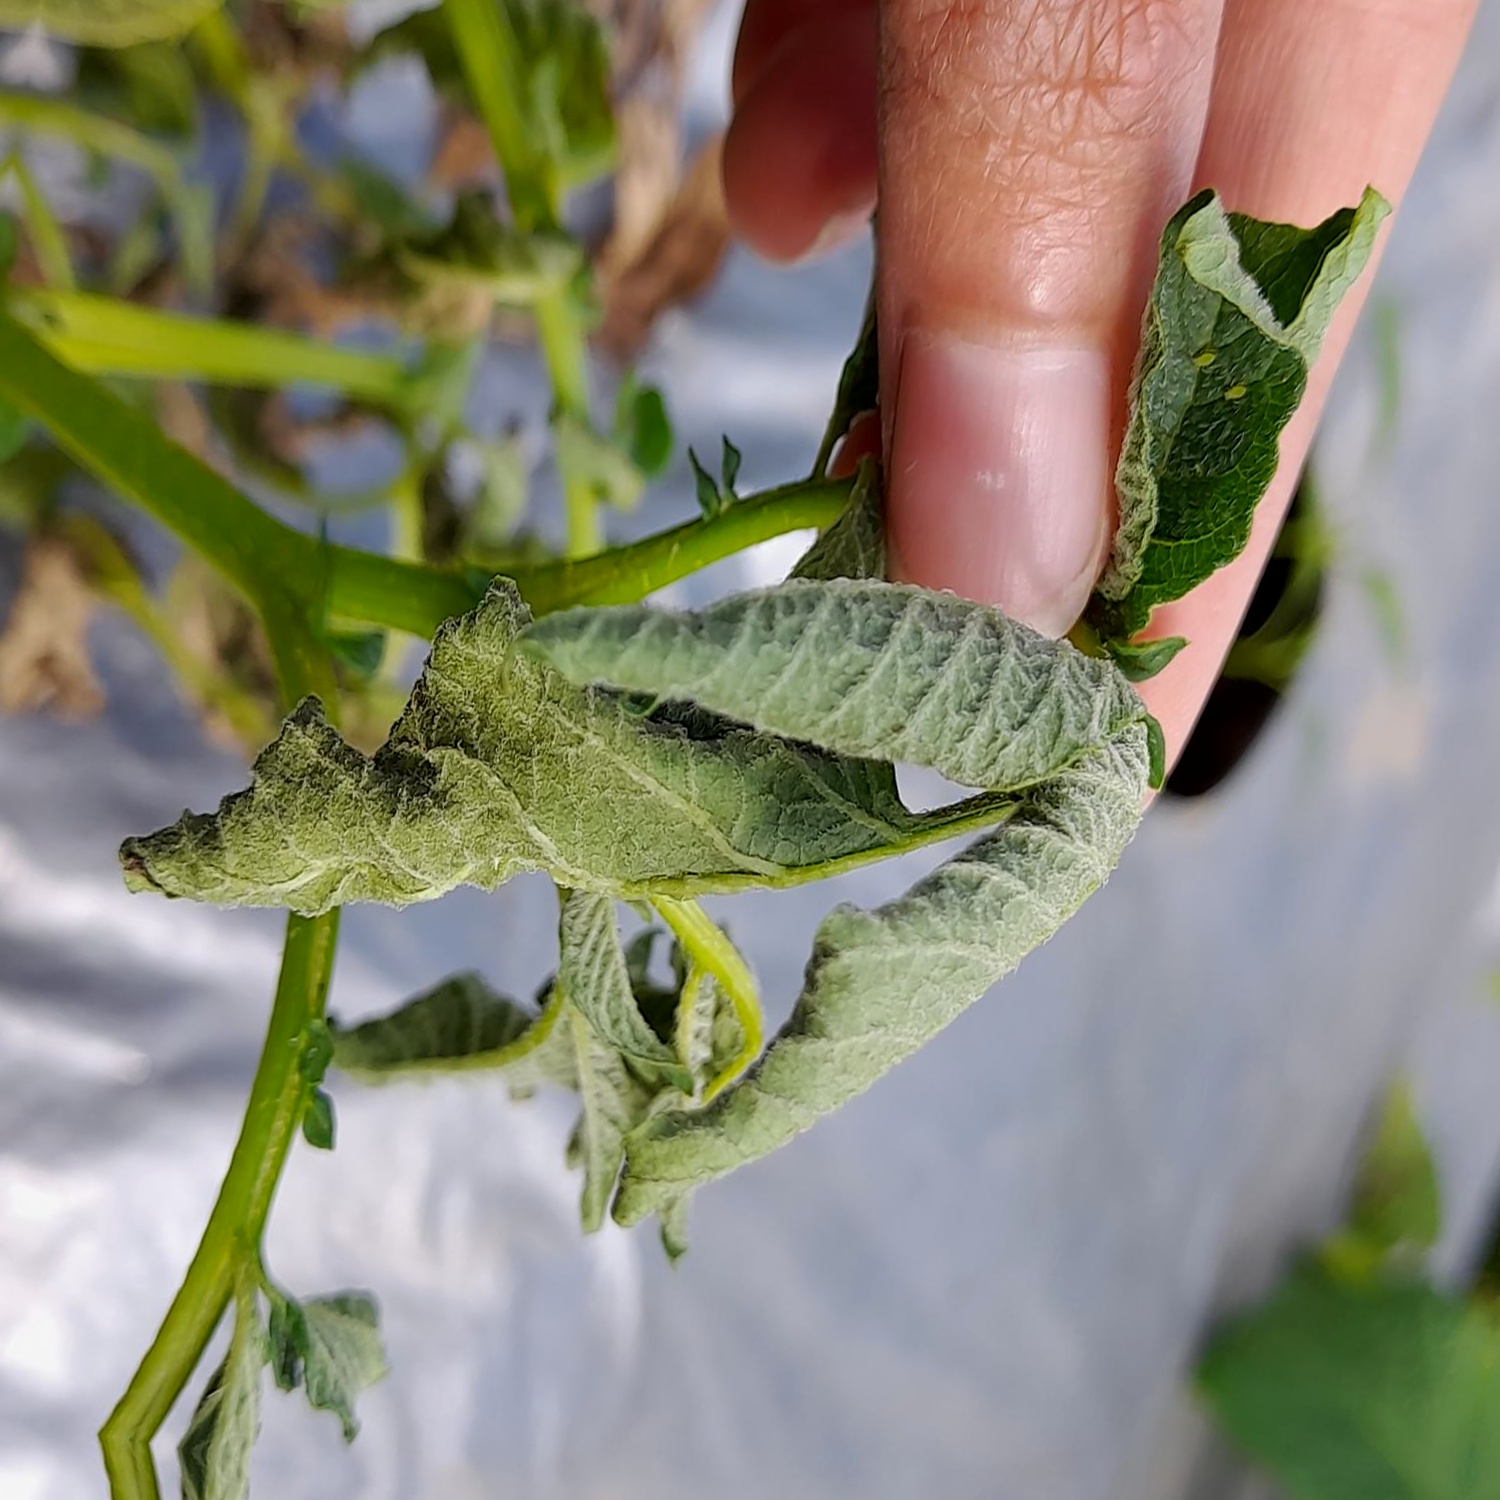
Etiqueta: Pudricion_Parda